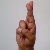
The image shows a hand gesture representing the letter 'R' in Indian Sign Language.